Elizabeth Sher

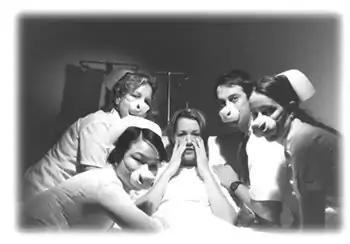
Elizabeth Sher, "Younger Thinner Smoother", video still, 2001.

With "Younger Thinner Smoother" (2000), Sher seriously explored and poked fun at her Baby Boomer generation's fear of aging and the parallel growth of the plastic surgery industry. Reviewers write that the film "deftly skewers American's obsession with cosmetic surgery," while contextualizing the trend socially and historically; Sher enlivens a potentially uncomfortable subject with cartoons, sound effects, a "Twilight Zone"-like dream sequence and cleverly edited old movie clips, in addition to candid interviews with regular people (herself included) and explorations of Botox parties and "surgery vacations." Her later film, "Rituals of Remembrance: Exploring the Art of Mourning" (2016 with Maggie Simpson Adams), has been described as a heartening "meditation on processing loss through celebration, closure, and community," which explores Victorian era, Mexican "Dia de Muertos", and American DIY mourning practices.